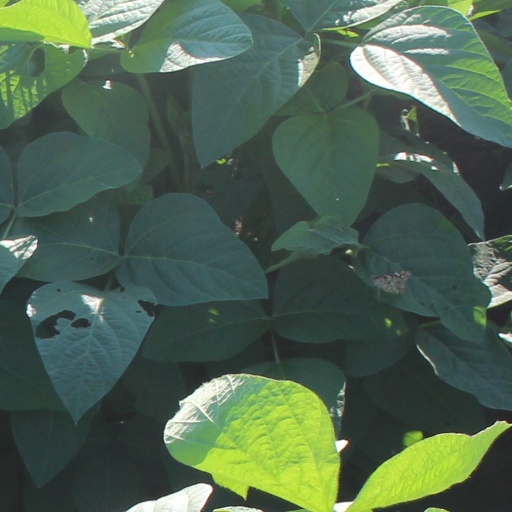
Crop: soybean